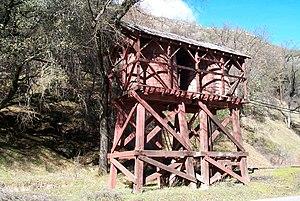
Tour d'eau de Bagby, El Portal, Parc national de Yosemite, Californie, Etats-Unis
Ceci est la liste des lieux historiques inscrits sur le registre national dans le comté de Mariposa en Californie.
Cet article recense les lieux historiques du parc national de Yosemite situé en Californie aux États-Unis.